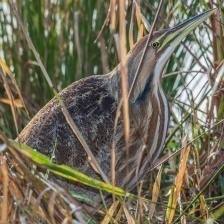
Species: AMERICAN BITTERN
Scientific name: BOTAURUS LENTIGINOSUS